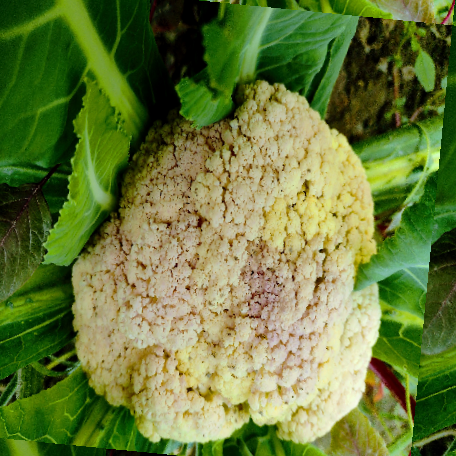
Label: Bacterial spot rot